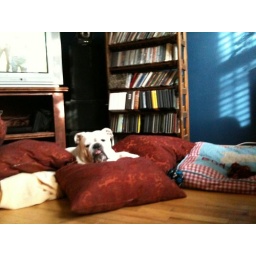
Sapphire definitely lives the high life while the couch gets vacuumed. She chose pillows over bed.